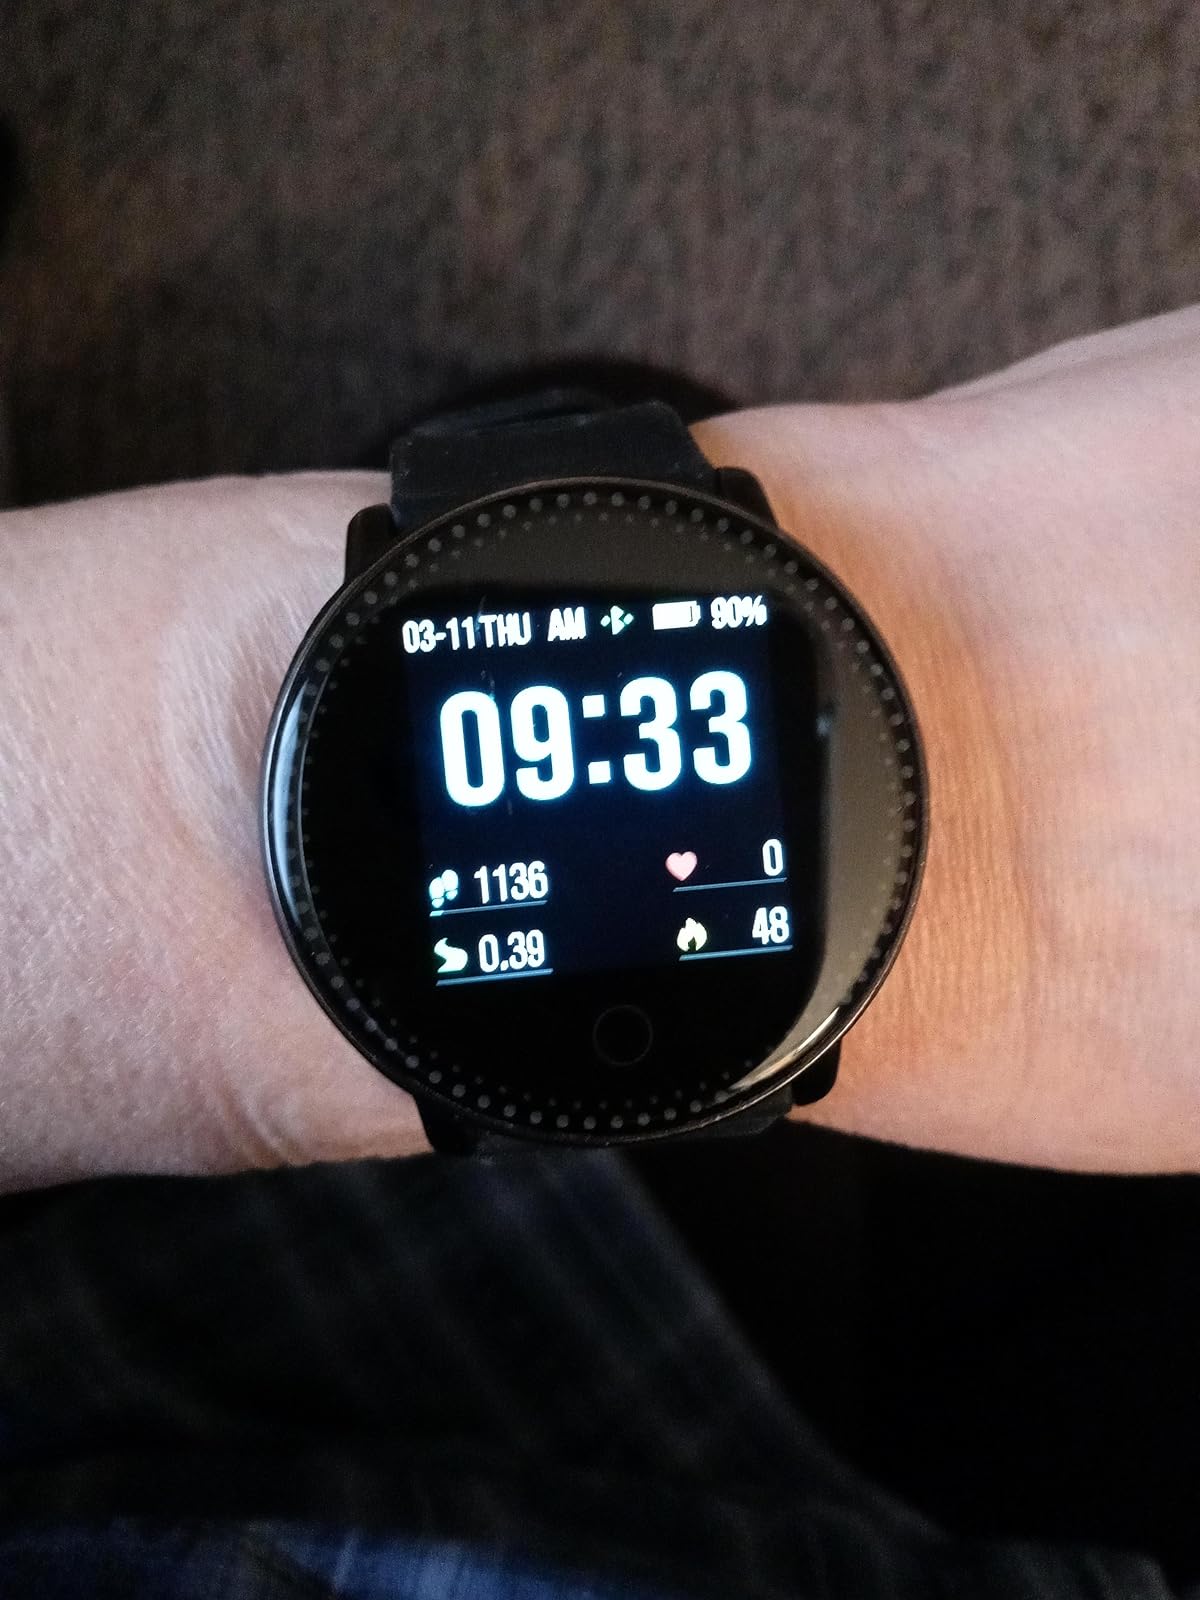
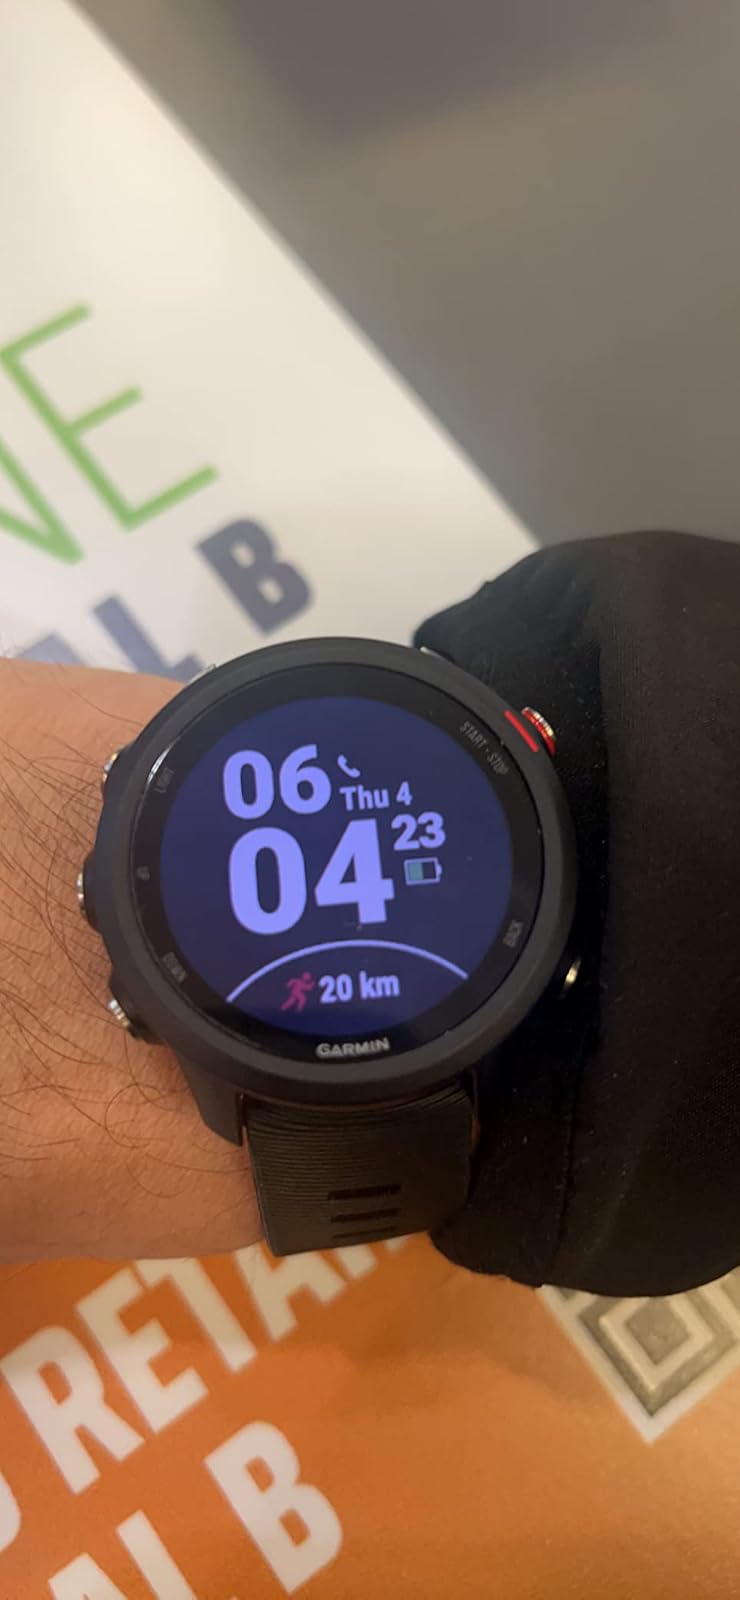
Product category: smartwatch
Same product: no